Language

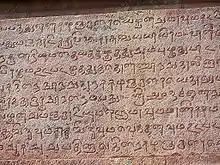
Ancient Tamil inscription at Thanjavur

Some of the properties that define human language as opposed to other communication systems are: the arbitrariness of the linguistic sign, meaning that there is no predictable connection between a linguistic sign and its meaning; the duality of the linguistic system, meaning that linguistic structures are built by combining elements into larger structures that can be seen as layered, e.g. how sounds build words and words build phrases; the discreteness of the elements of language, meaning that the elements out of which linguistic signs are constructed are discrete units, e.g. sounds and words, that can be distinguished from each other and rearranged in different patterns; and the productivity of the linguistic system, meaning that the finite number of linguistic elements can be combined into a theoretically infinite number of combinations.